Maryland Route 478

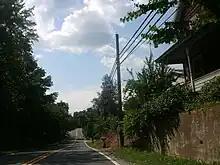
MD 478 west between Knoxville and Brunswick

MD 478 begins at an intersection with MD 180 (Jefferson Pike) in Knoxville. Westbound MD 180 provides access to westbound US 340 toward Harpers Ferry and Charles Town. MD 478 heads east as a two-lane undivided highway through a forested area parallel to the Potomac River, Chesapeake and Ohio Canal, and CSX's Metropolitan Subdivision railroad line. The state highway crosses several streams that flow into the Potomac River. After passing through the community of New Addition, MD 478 enters the town of Brunswick, where the state highway ends at Florida Avenue. The roadway continues east as Potomac Street, the main street of Brunswick that passes through the Brunswick Historic District. Potomac Street leads to Maple Street, which heads south to the historic Brunswick station on MARC's Brunswick Line.